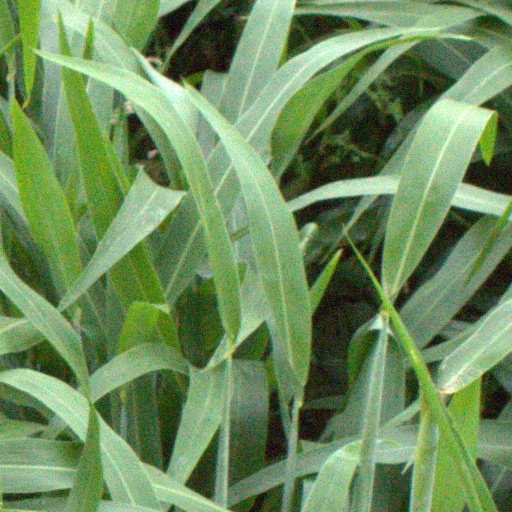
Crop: sorghum